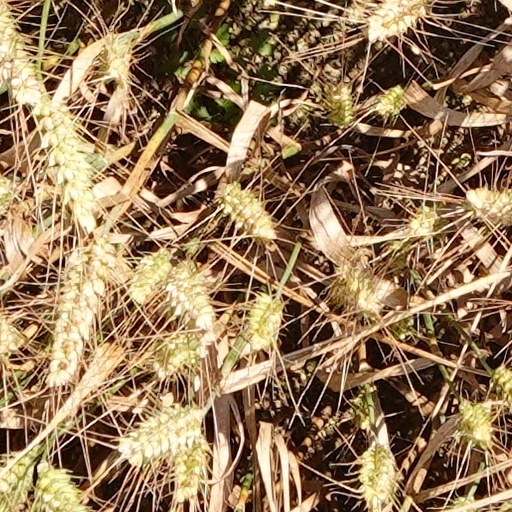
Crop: wheat